Chevrolet Fleetmaster

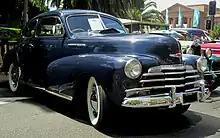
1947 Chevrolet Fleetmaster Sport Coupe

The 1947 Series 2100 EK Fleetmaster was little changed from its predecessor, the most notable visual difference being a new radiator grille with a more horizontal theme.